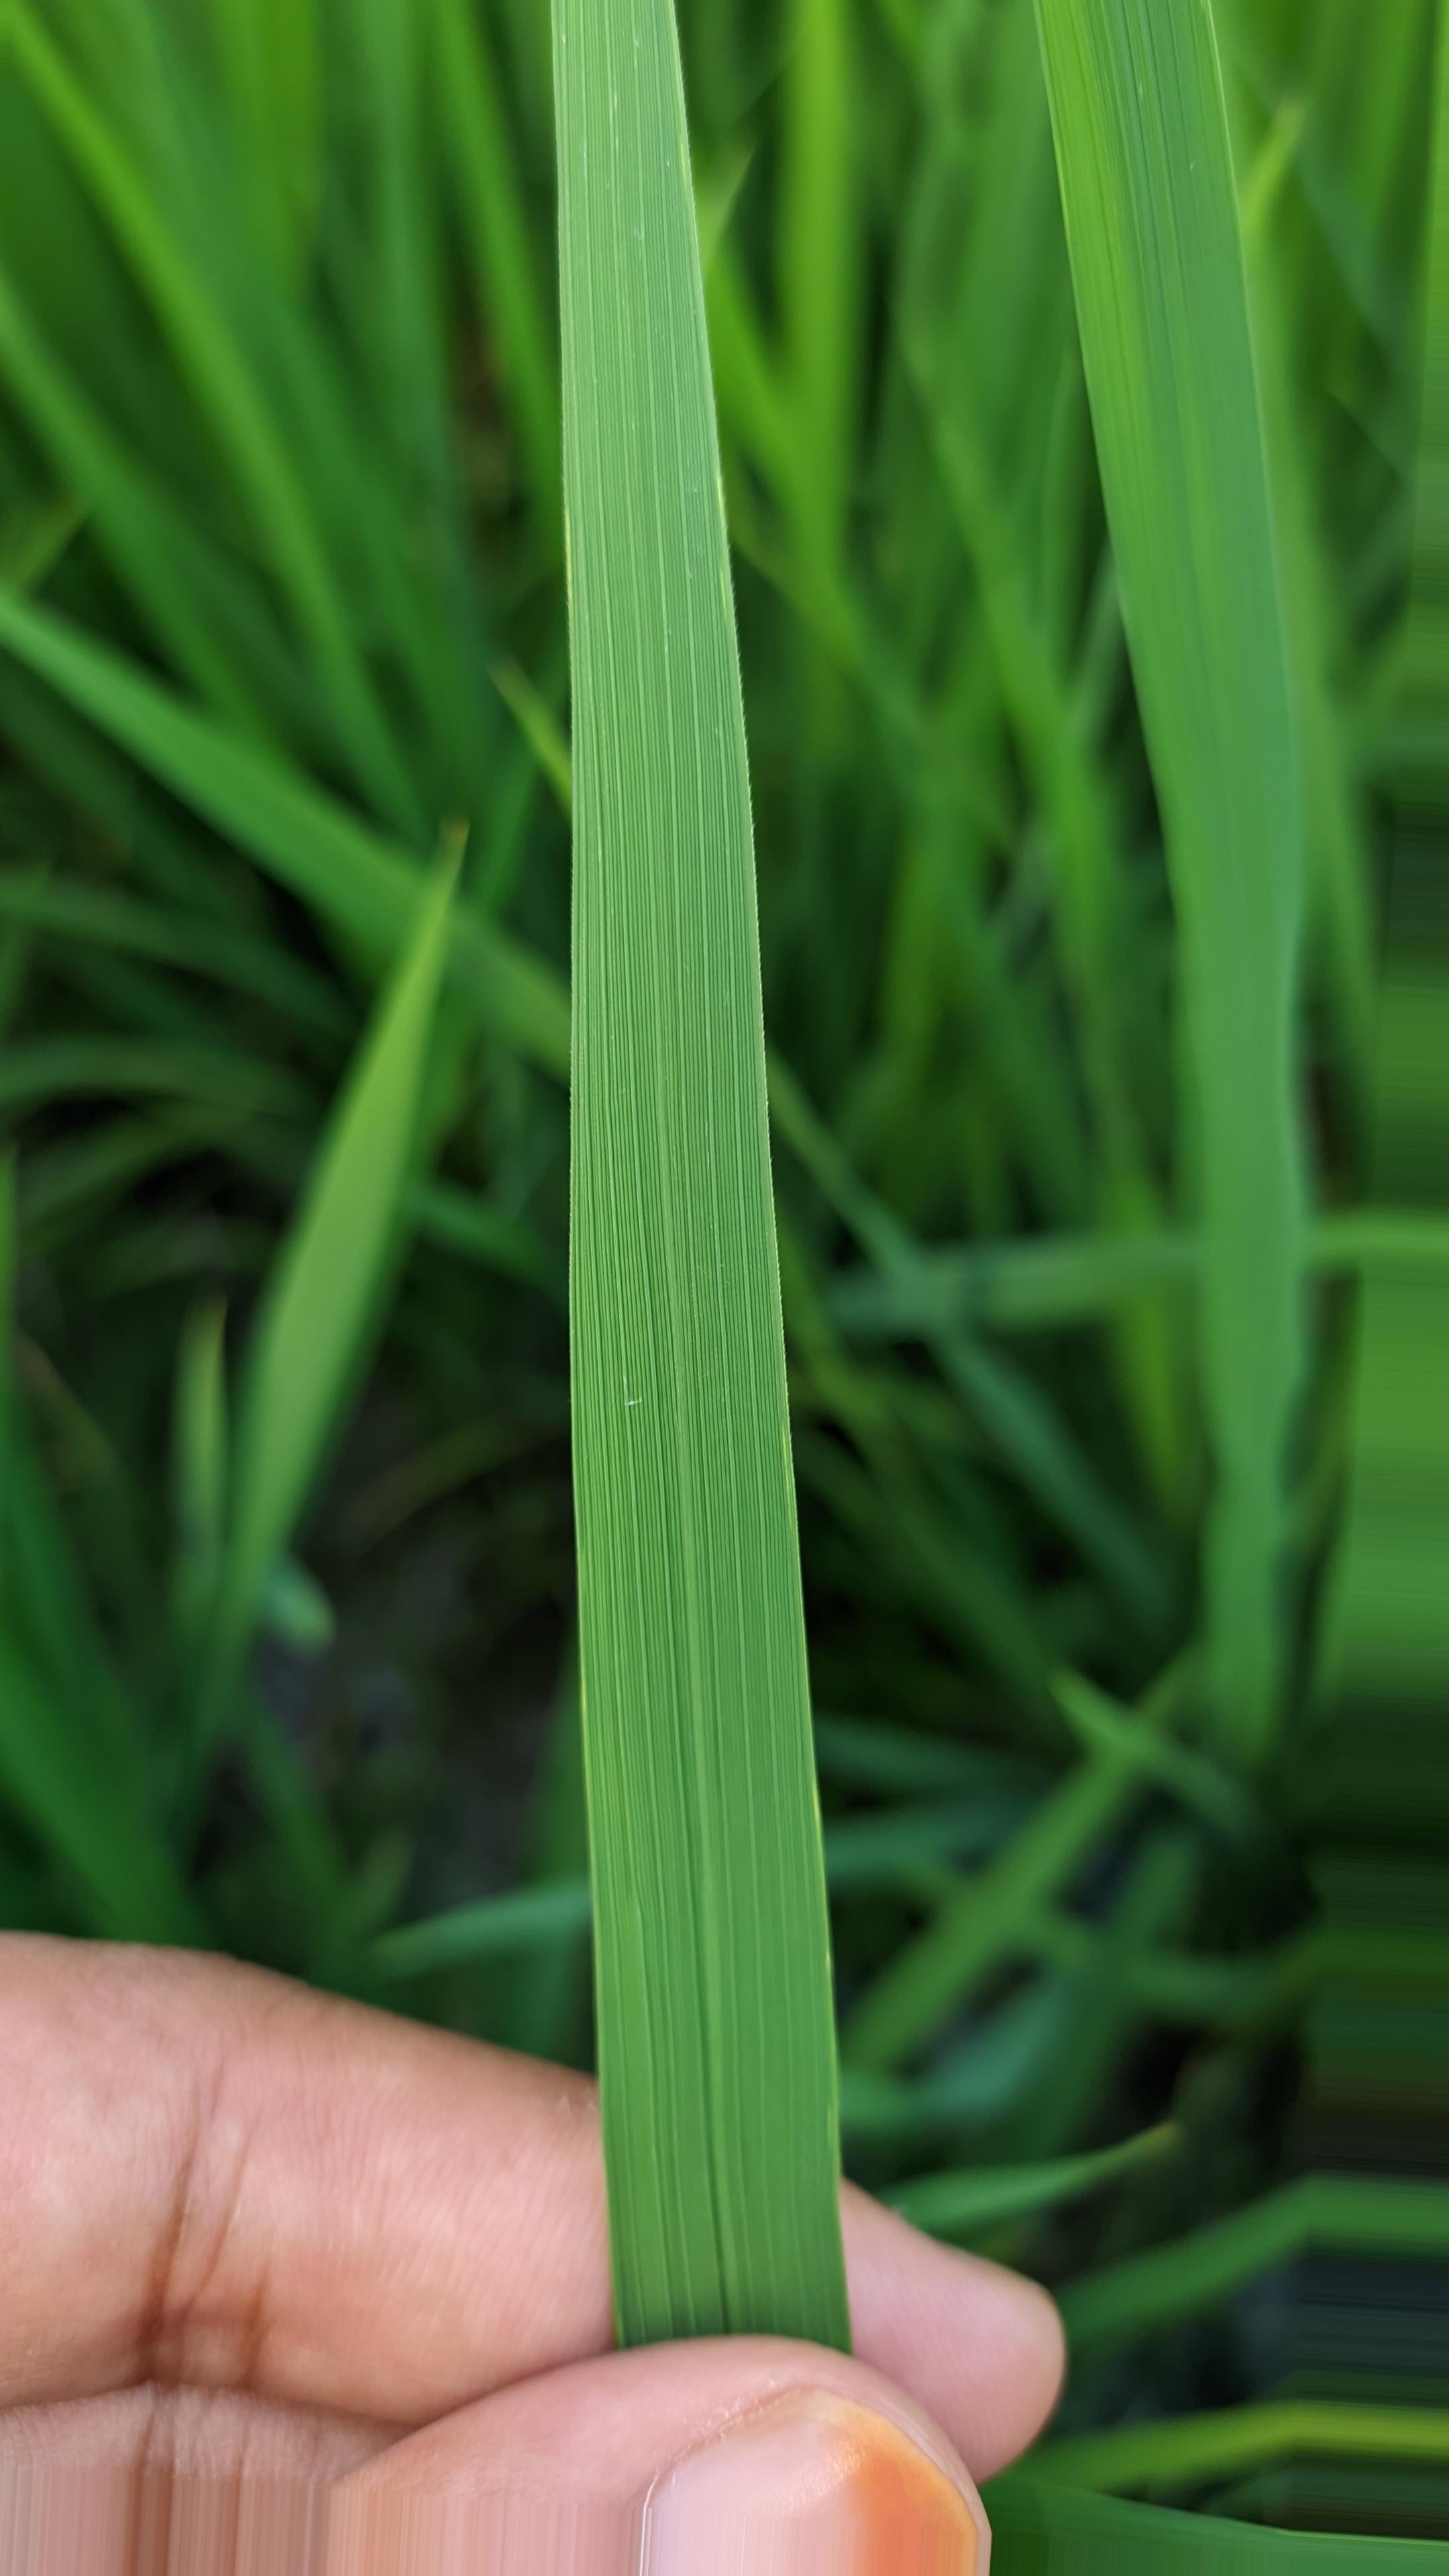
Nhãn: Healthy